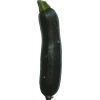
Label: Zucchini dark 1